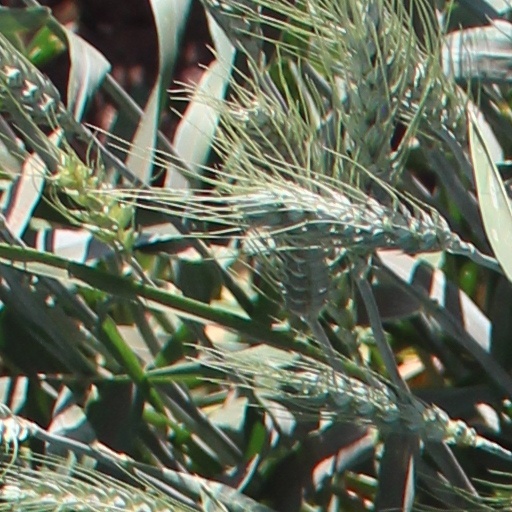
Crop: wheat